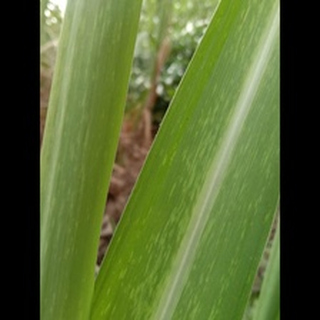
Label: sugarcane_mosaic